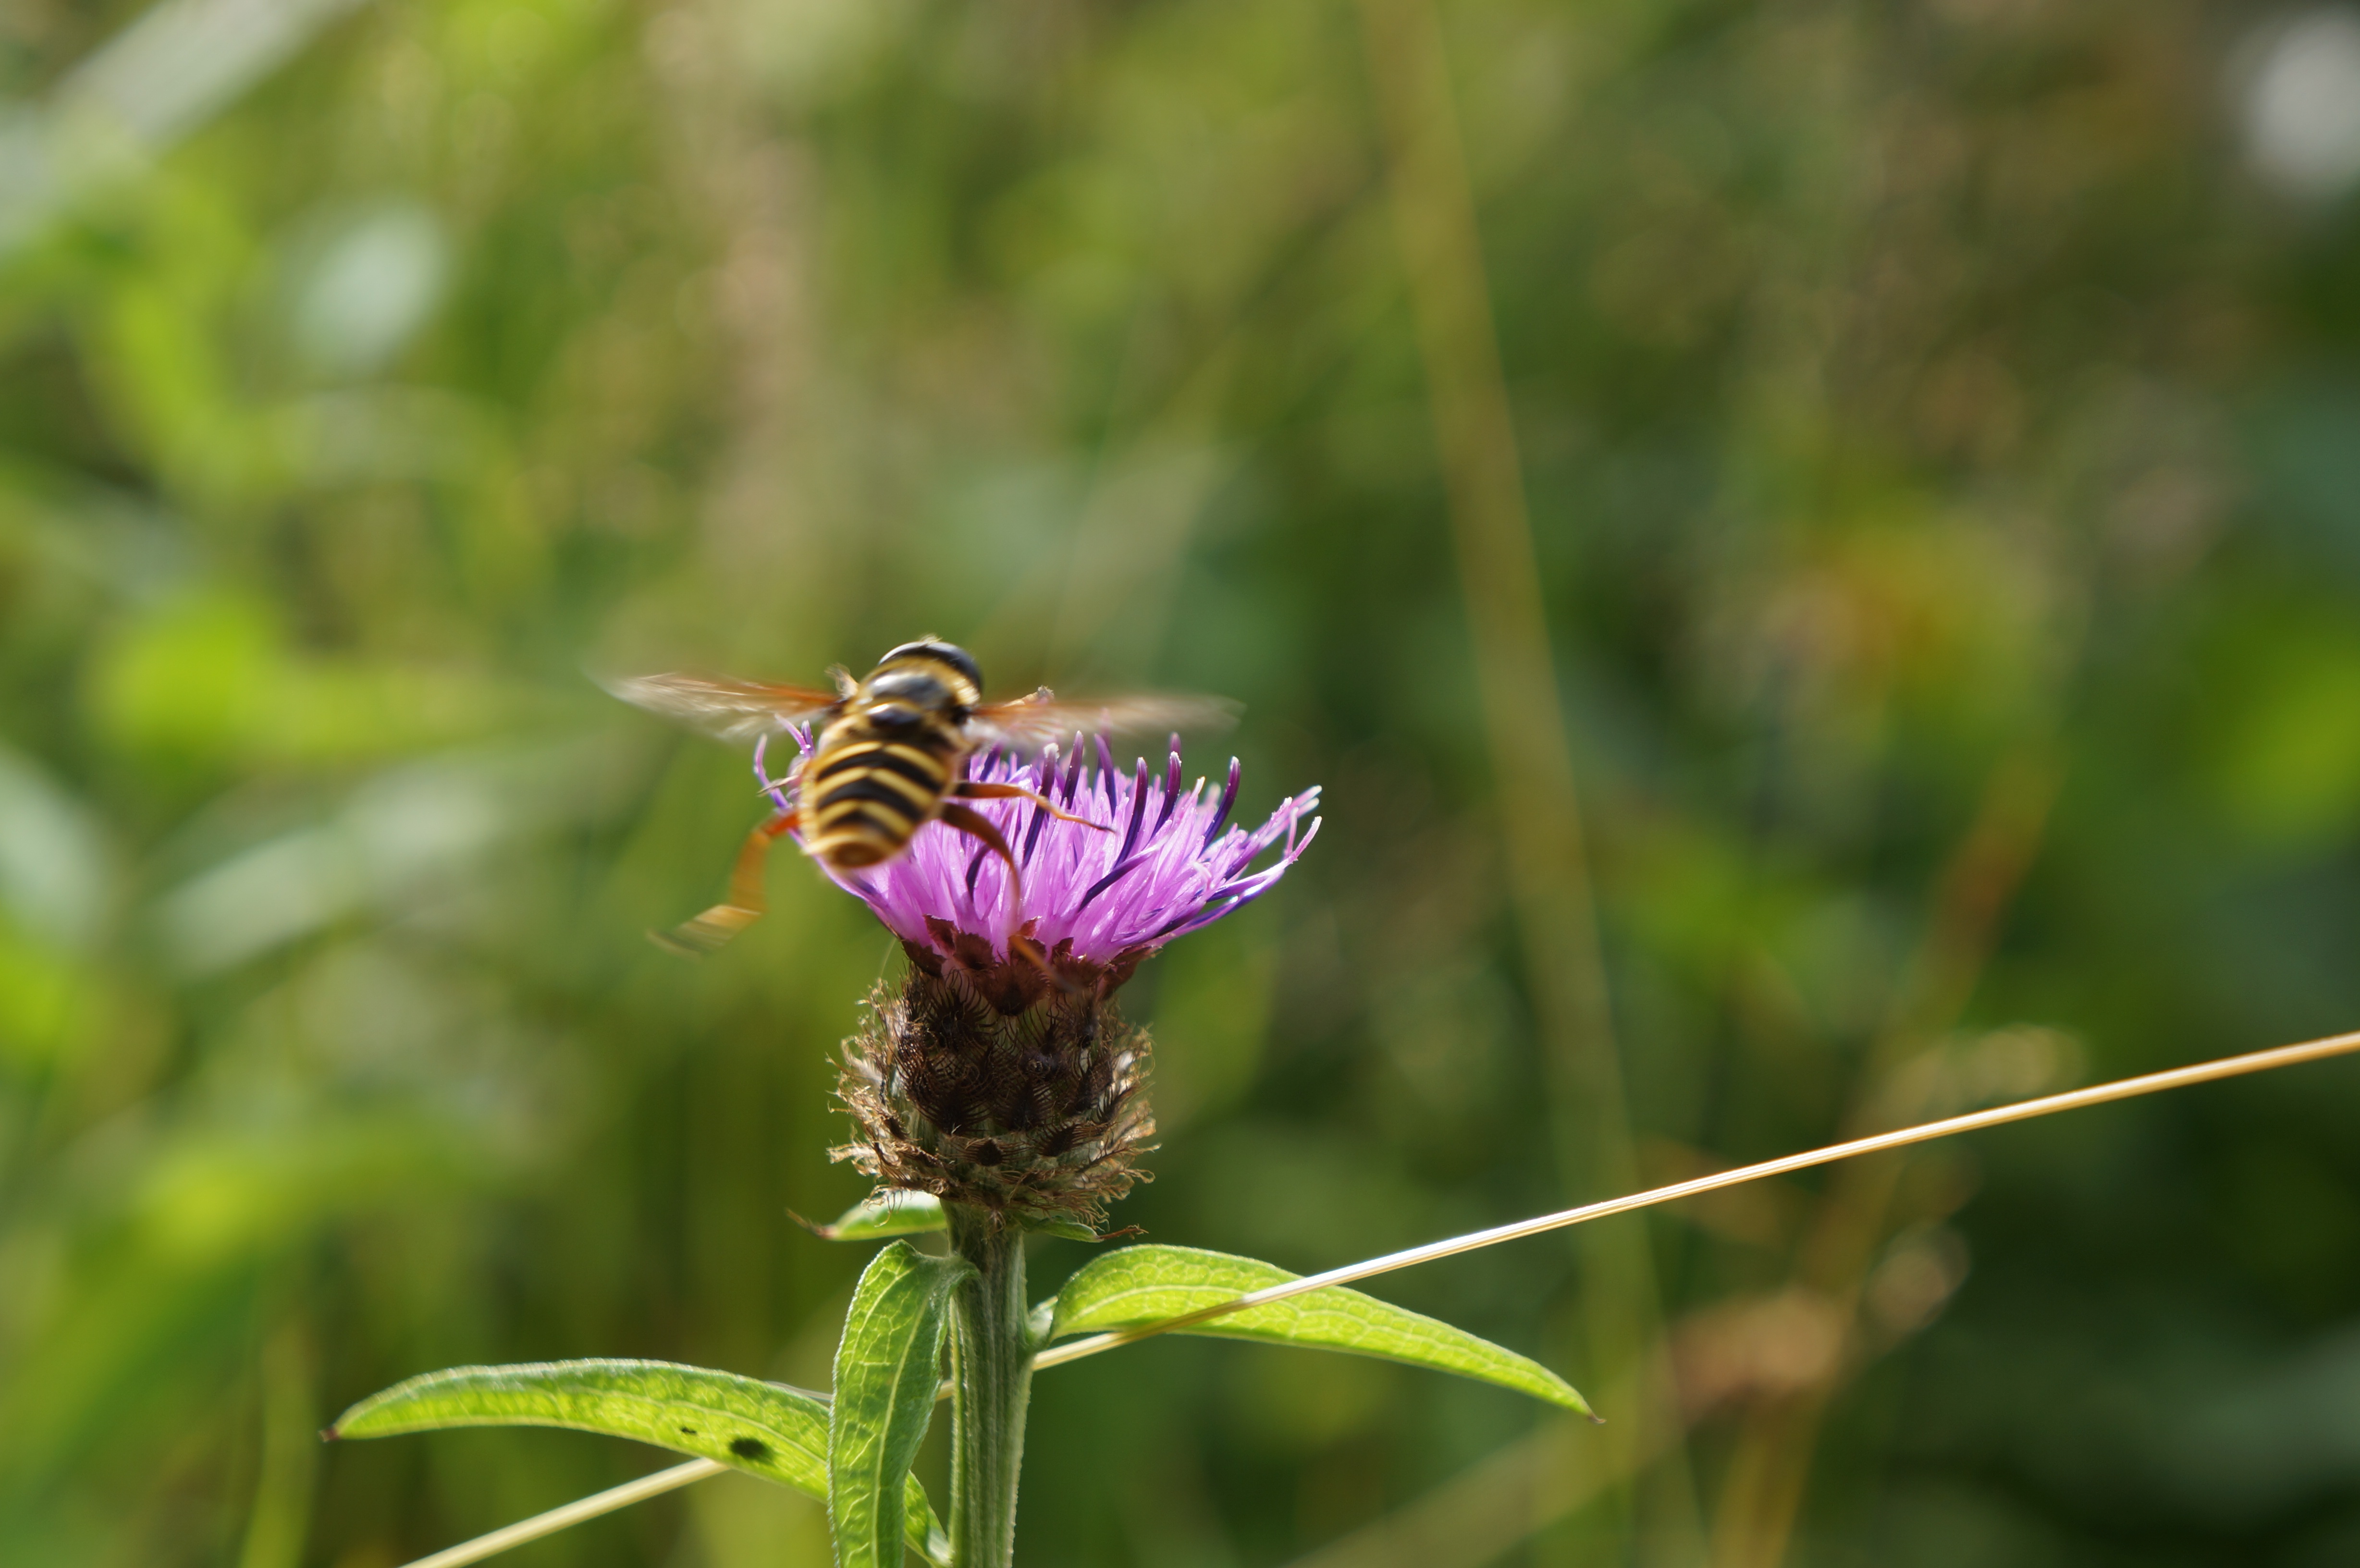
nature, gathering, plant, meadow, prairie, flower, purple, petal, animal, honey, wild, pollen, pollination, spring, green, insect, macro, botany, pollinate, garden, flora, fauna, invertebrate, wildflower, bee, thistle, landing, bumblebee, nectar, collecting, bumble, macro photography, flowering plant, honey bee, land plant, membrane winged insect